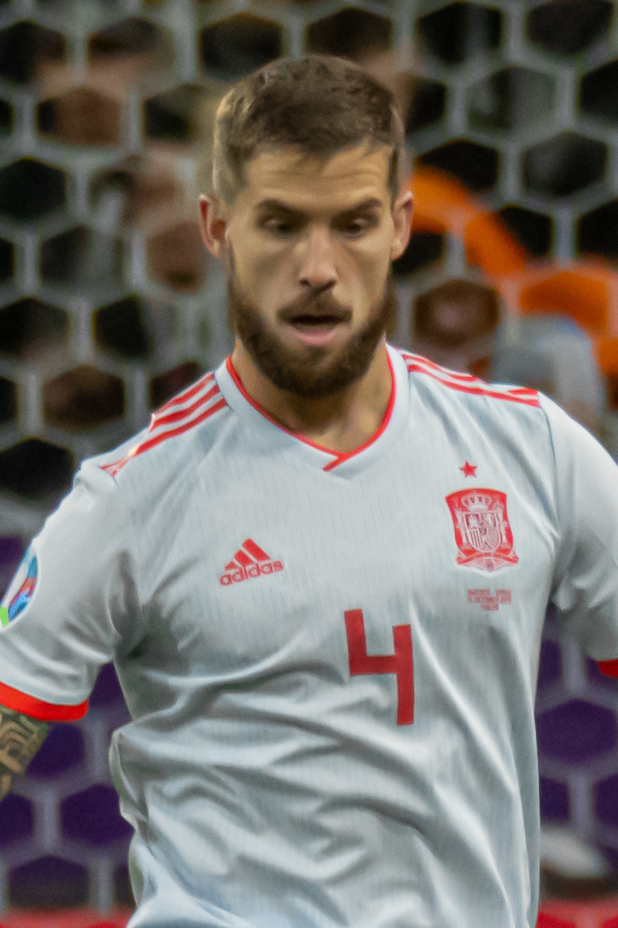
อิญญิโก มาร์ติเนซ

| name = อิญญิโก มาร์ติเนซ
| image = UEFA EURO qualifiers Sweden vs Spain 20191015 Inigo Martinez (cropped).jpg
| caption = มาร์ติเนซกับฟุตบอลทีมชาติสเปน|สเปนเมื่อปี 2019
| fullname = อิญญิโก มาร์ติเนซ เบร์ริดิ
| birth_place = ออนดาร์โรอา สเปน
| height = 1.82 m
| position = กองหลัง#เซ็นเตอร์แบ็ก|เซ็นเตอร์แบ็ก
| currentclub = สโมสรฟุตบอลบาร์เซโลนา|บาร์เซโลนา
| clubnumber = 5
| youthyears1 = | youthclubs1 = เซเด อาอูร์เรราออนดาร์โรอา|อาอูร์เรราออนดาร์โรอา
| youthyears2 = | youthclubs2 = เรอัลโซซิเอดัด กันเตรา|เรอัลโซซิเอดัด
| years1 = 2009–2011 | clubs1 = เรอัลโซซิเอดัด เบ | caps1 = 54 | goals1 = 2
| years2 = 2011–2018 | clubs2 = เรอัลโซซิเอดัด | caps2 = 205 | goals2 = 16
| years3 = 2018–2023 | clubs3 = อัตเลติกเดบิลบาโอ | caps3 = 152 | goals3 = 6
| years4 = 2023– | clubs4 = สโมสรฟุตบอลบาร์เซโลนา|บาร์เซโลนา | caps4 = 15 | goals4 = 0
| nationalyears1 = 2011 | nationalteam1 = ฟุตบอลทีมชาติสเปนรุ่นอายุไม่เกิน 20 ปี|สเปน อายุไม่เกิน 20 ปี | nationalcaps1 = 1 | nationalgoals1 = 0
| nationalyears2 = 2011–2013 | nationalteam2 = ฟุตบอลทีมชาติสเปนรุ่นอายุไม่เกิน 21 ปี|สเปน อายุไม่เกิน 21 ปี | nationalcaps2 = 15 | nationalgoals2 = 0
| nationalyears3 = 2012 | nationalteam3 = ฟุตบอลทีมชาติสเปนรุ่นอายุไม่เกิน 23 ปี|สเปน อายุไม่เกิน 23 ปี | nationalcaps3 = 4 | nationalgoals3 = 0
| nationalyears4 = 2013– | nationalteam4 = ฟุตบอลทีมชาติสเปน|สเปน | nationalcaps4 = 21 | nationalgoals4 = 1
| nationalyears5 = 2011– | nationalteam5 = ฟุตบอลทีมชาติแคว้นบาสก์|แคว้นบาสก์ | nationalcaps5 = 8 | nationalgoals5 = 0
อิญญิโก มาร์ติเนซ เบร์ริดิ (, ; เกิด 17 พฤษภาคม ค.ศ. 1991) เป็นนักฟุตบอลชาวสเปน ปัจจุบันเล่นในตำแหน่งกองหลังให้แก่สโมสรฟุตบอลบาร์เซโลนา|บาร์เซโลนา สโมสรในลาลิกา และฟุตบอลทีมชาติสเปน|ทีมชาติสเปน
==อ้างอิง==
==แหล่งข้อมูลอื่น==
* Real Sociedad official profile
*
*
*
*
หมวดหมู่:นักฟุตบอลชาวสเปน
หมวดหมู่:นักฟุตบอลทีมชาติสเปน
หมวดหมู่:ผู้เล่นในลาลิกา
หมวดหมู่:ผู้เล่นเรอัลโซซิเอดัด
หมวดหมู่:ผู้เล่นอัตเลติกเดบิลบาโอ
หมวดหมู่:ผู้เล่นสโมสรฟุตบอลบาร์เซโลนา
หมวดหมู่:กองหลังฟุตบอล